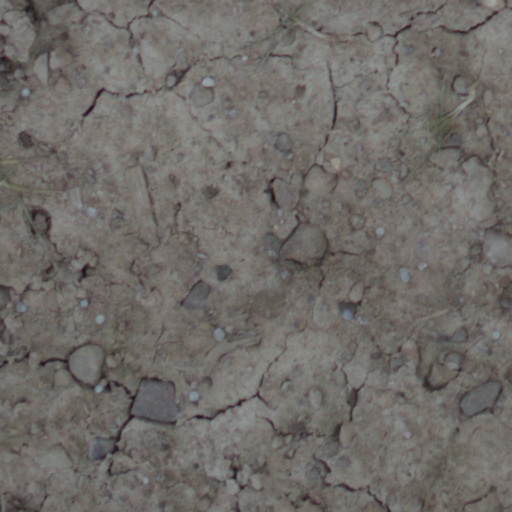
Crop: wheat